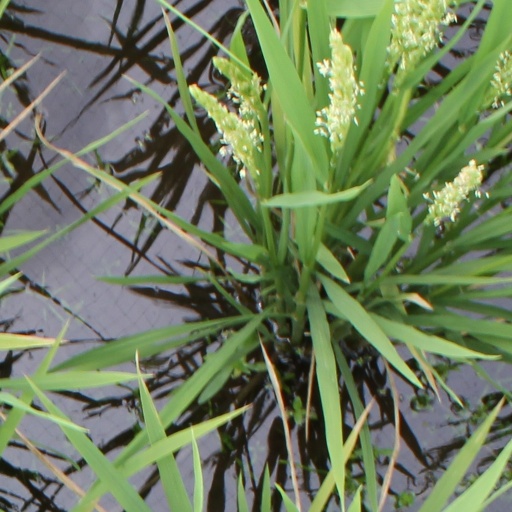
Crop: rice